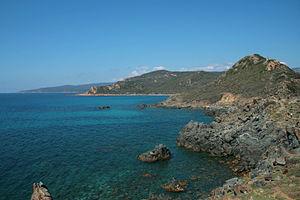
Ajaccio France, le Petit et le Grand Capo vus depuis la Pointe de la Parata.
Cet article recense les sites Natura 2000 de la Corse-du-Sud, en France.